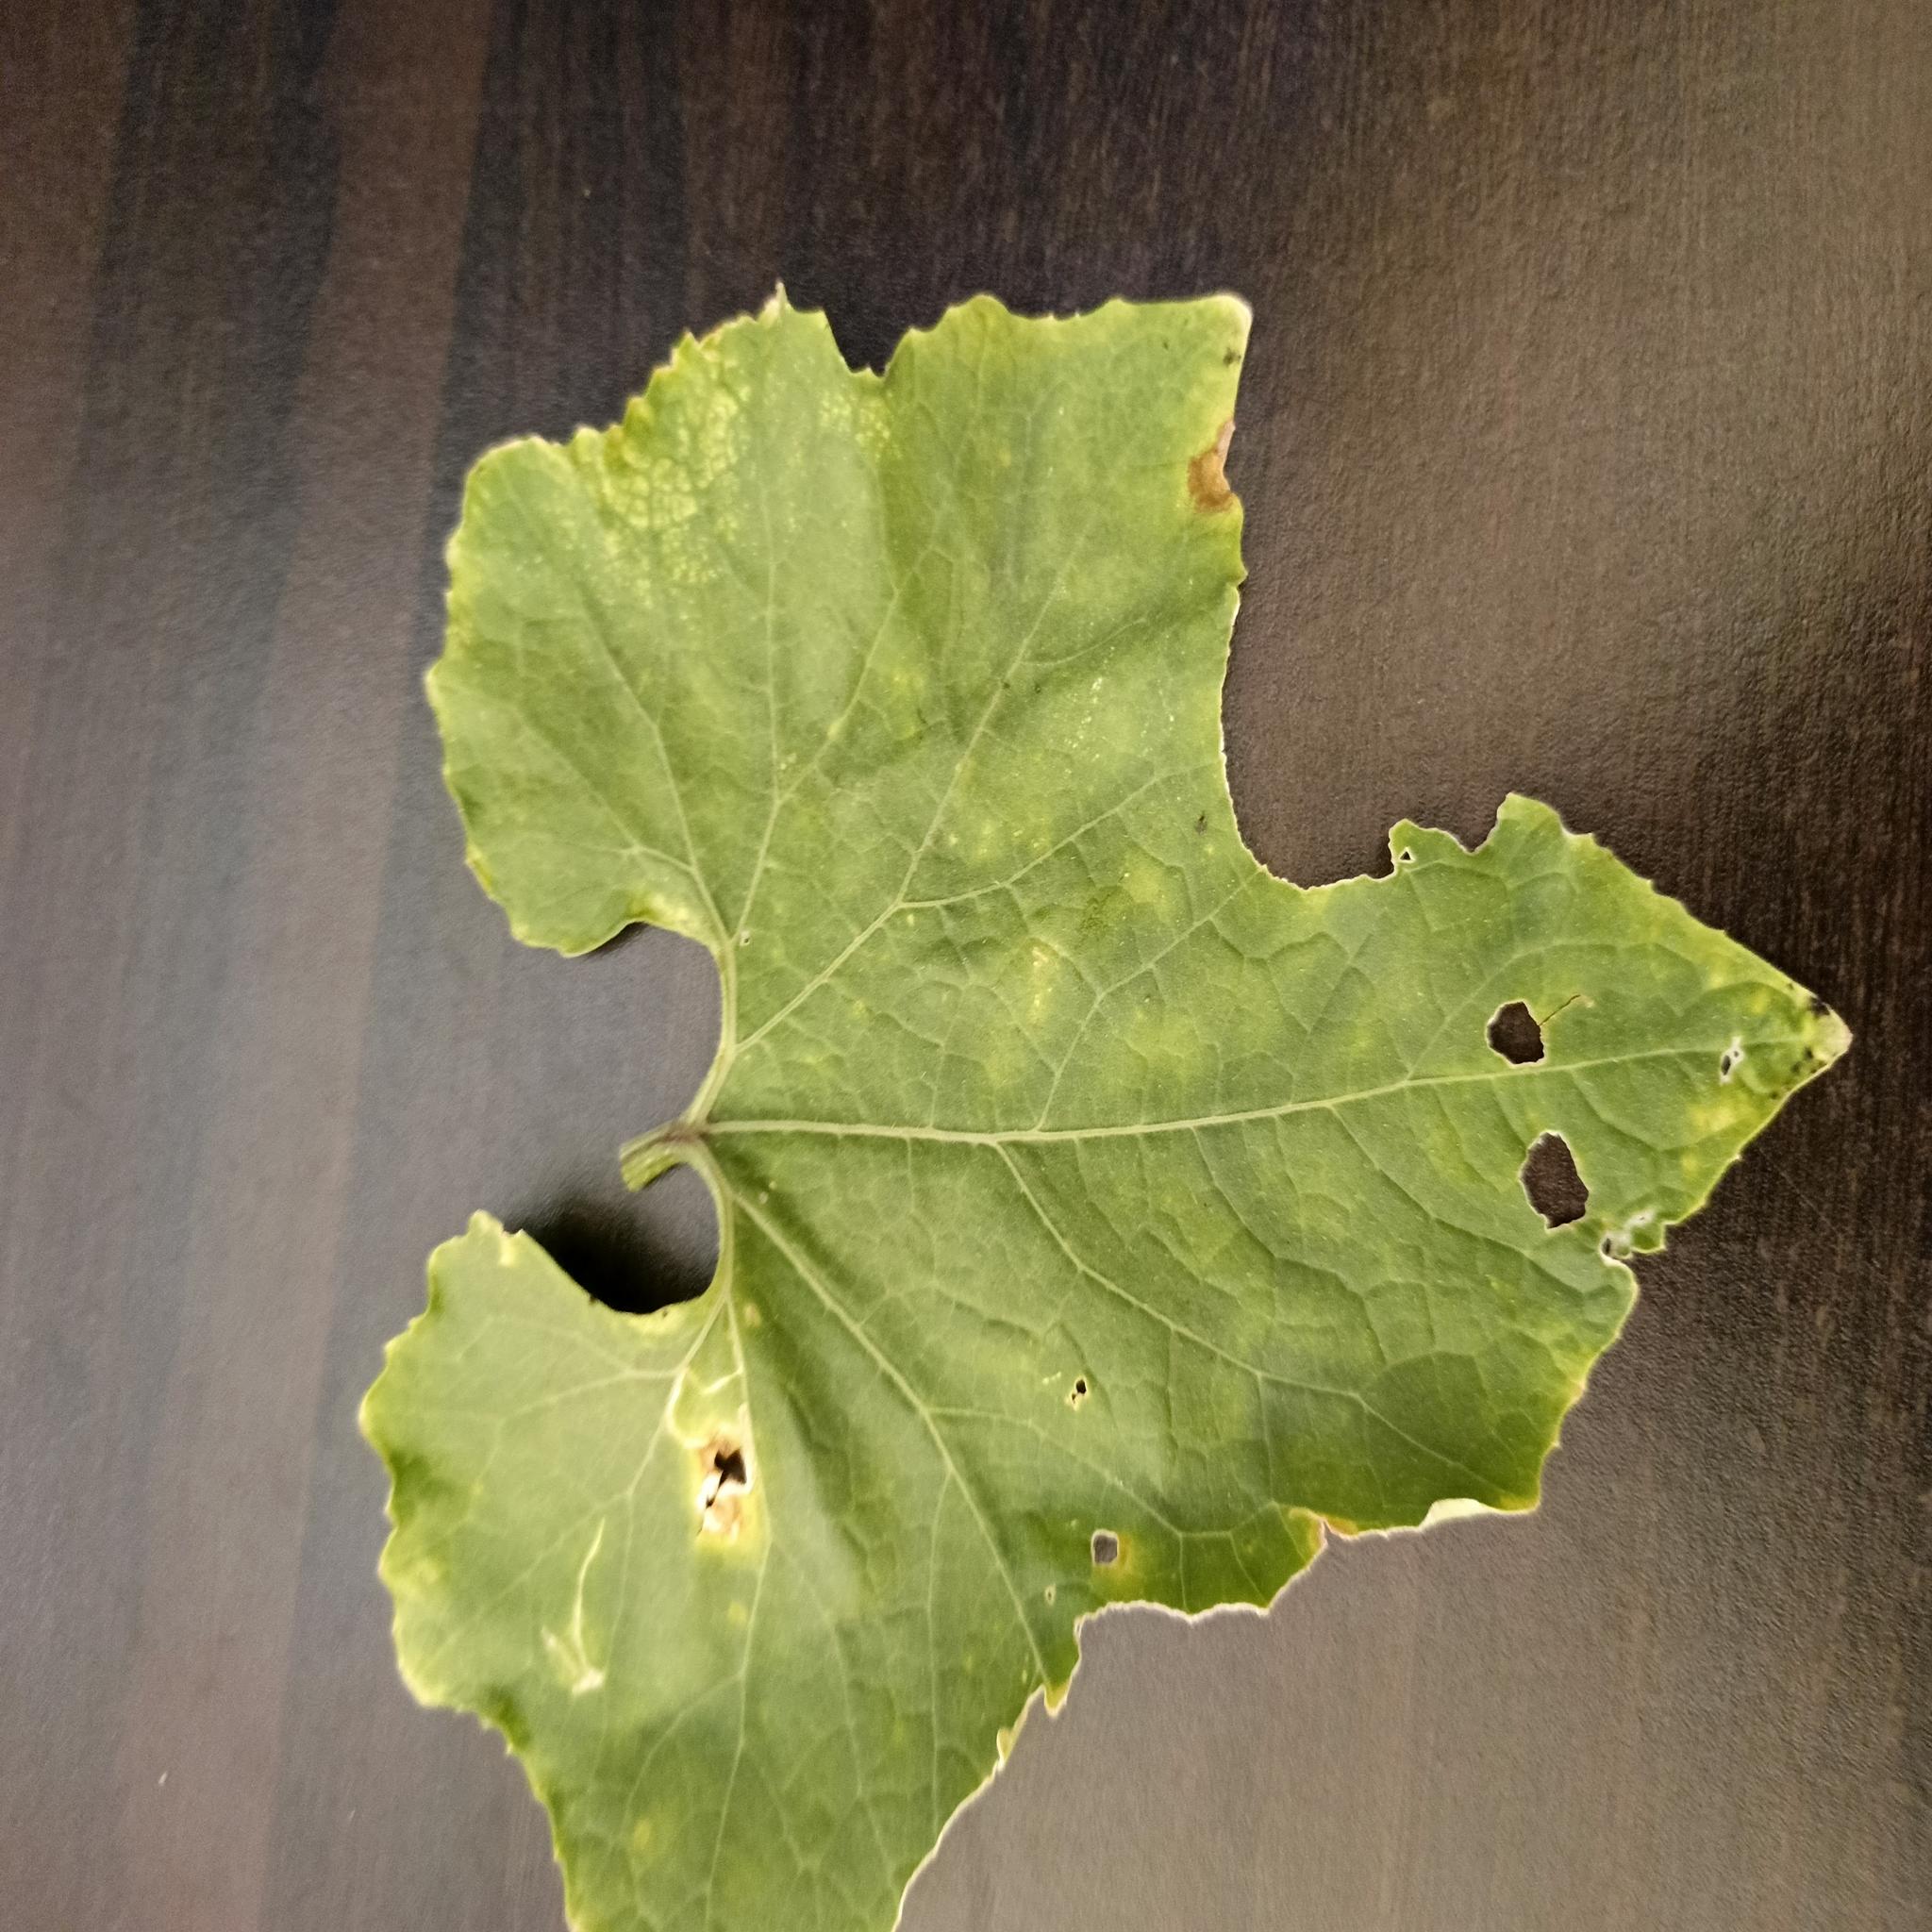
Label: Downy mildew